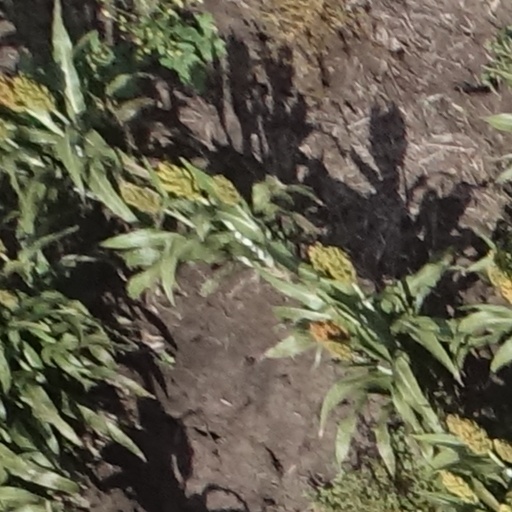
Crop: sorghum